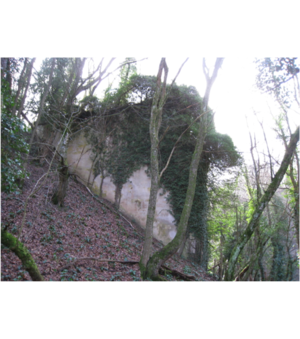
Culée EST
"Le viaduc du Furand était un pont en treillis situé sur la commune de Saint-Antoine-l'Abbaye en Isère. Il permettait au tramway le franchissement d'une combe présentant un relief accidenté au fond de laquelle s'écoule le ""Furand"".